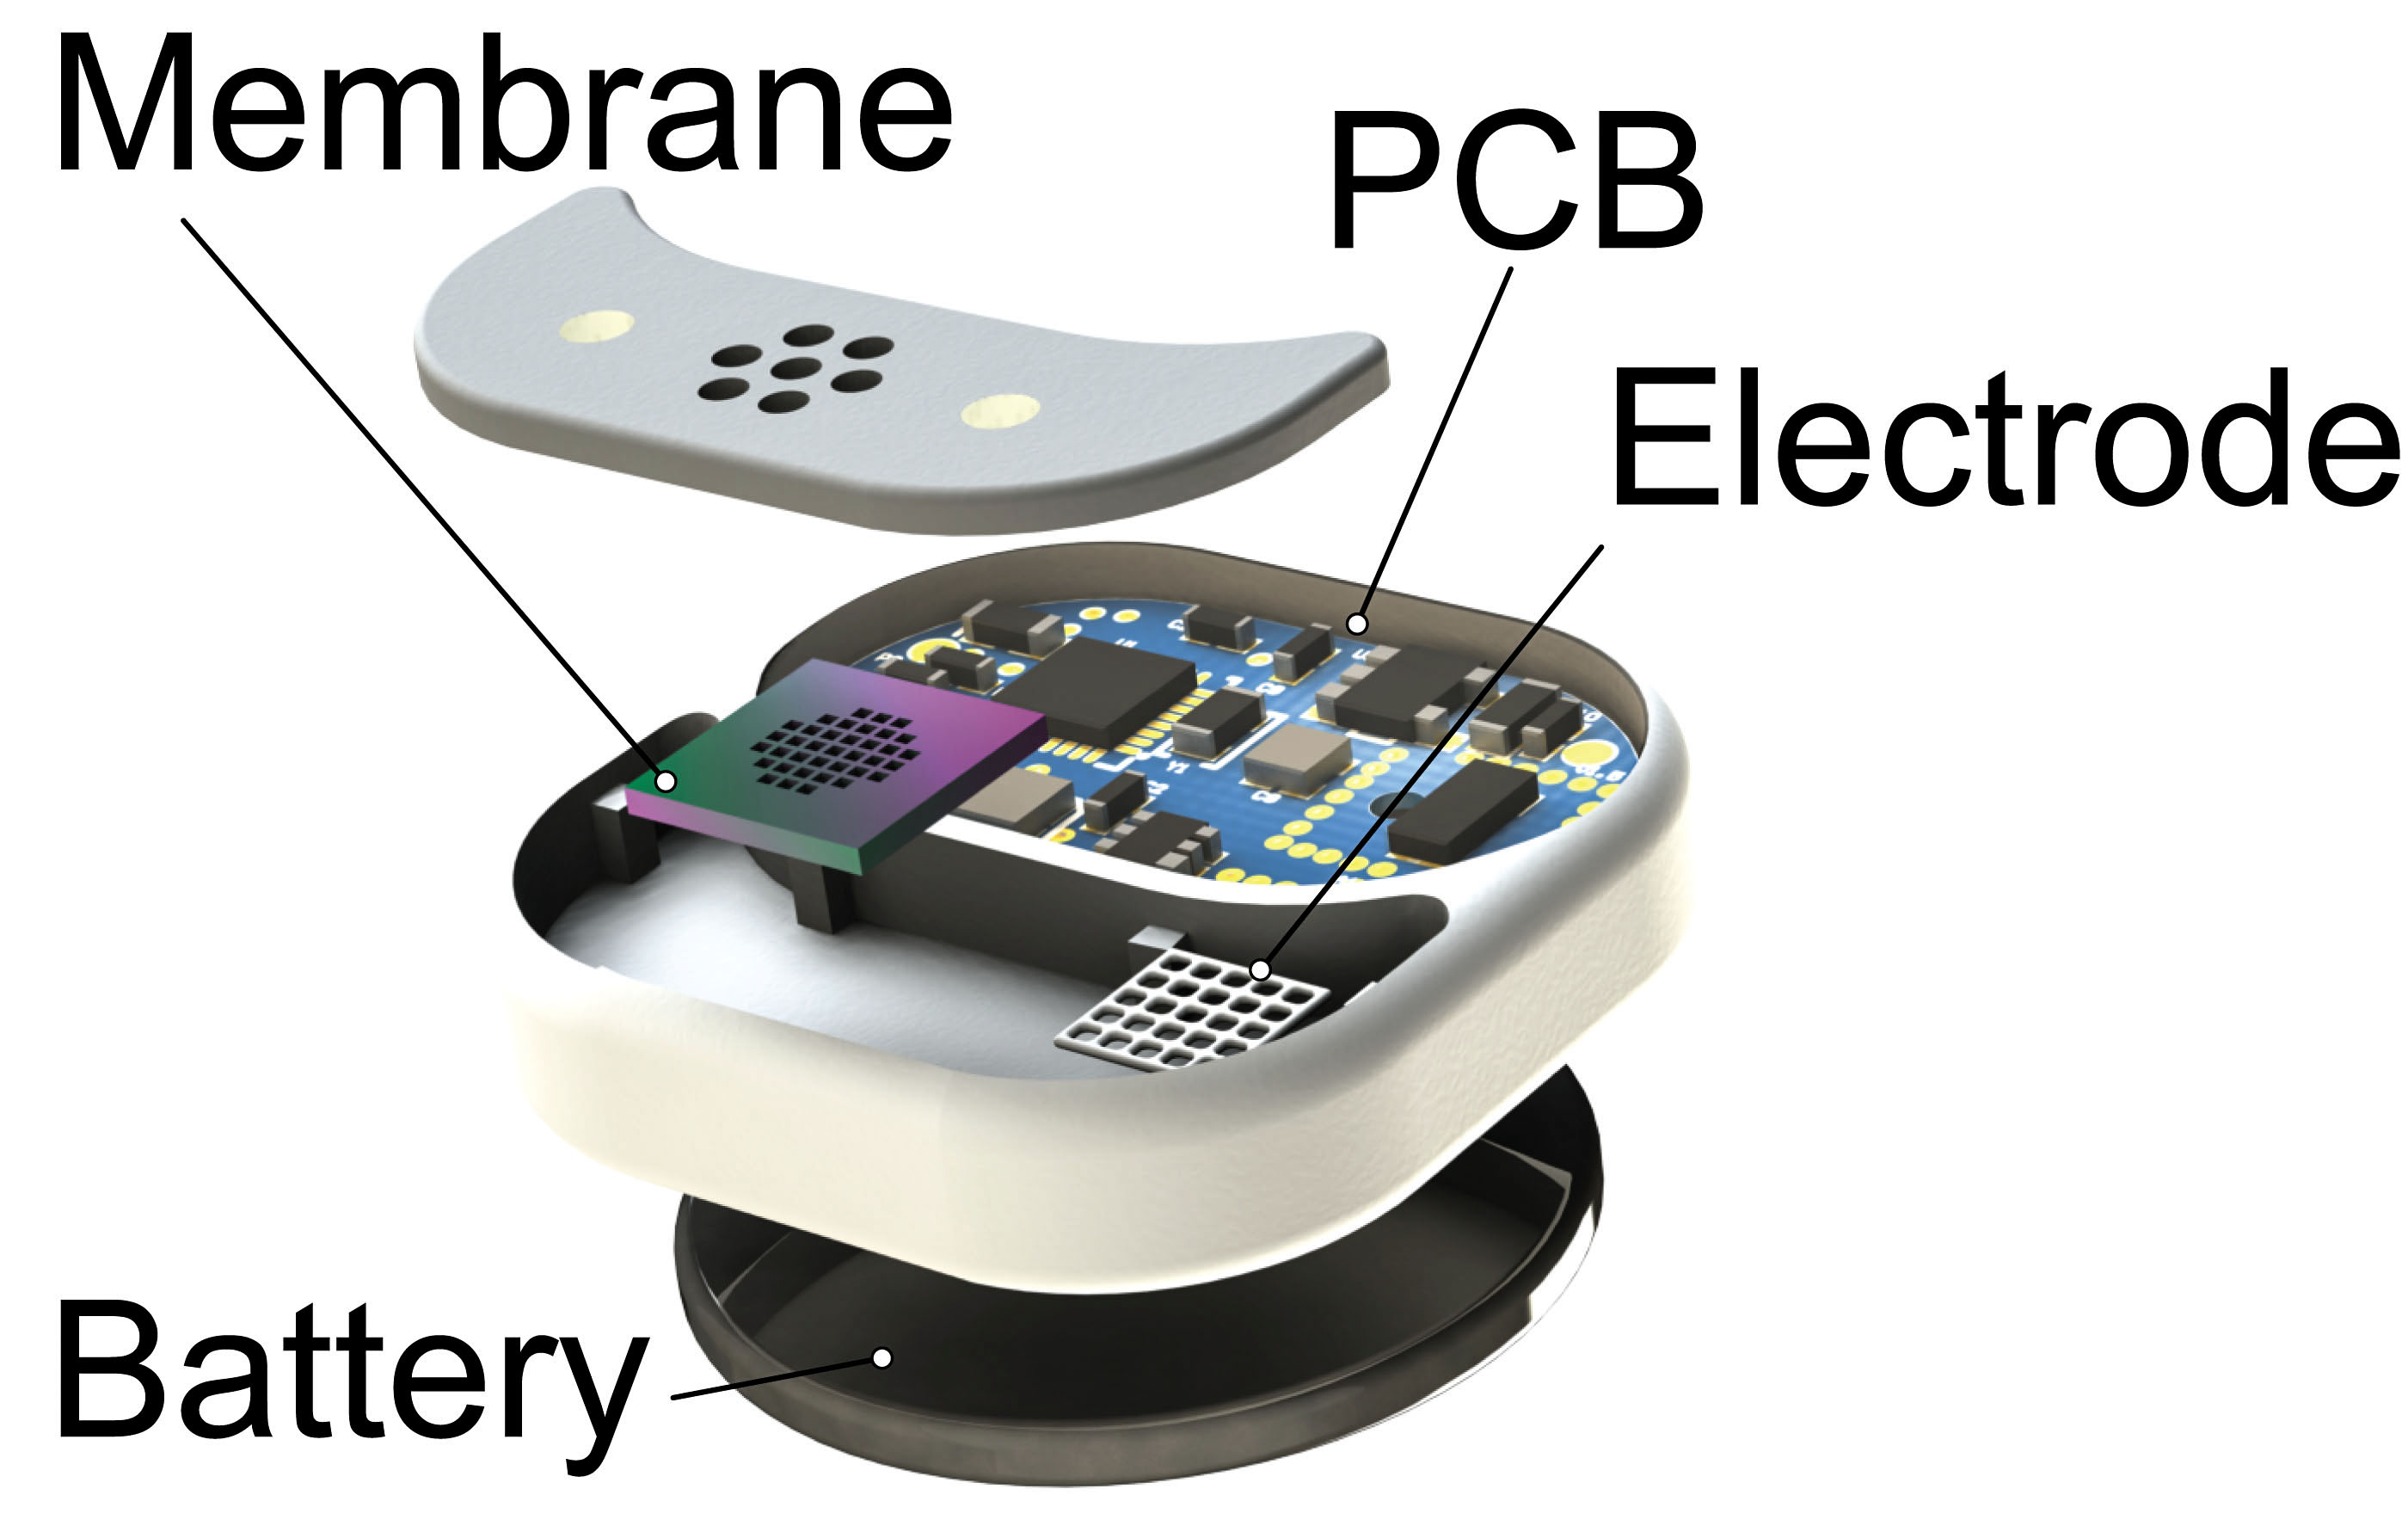
sc2021e037282 ([DATE]) --- Nanofluidic Implant Communication Experiment (NICE) (Faraday-NICE) aims to develop an implantable drug delivery system that allows for remote control and modulation of the release of therapeutics over weeks to months. In this investigation, fully assembled implantable devices
Specialty: biomedical engineering / devices
Anatomy: abdomen